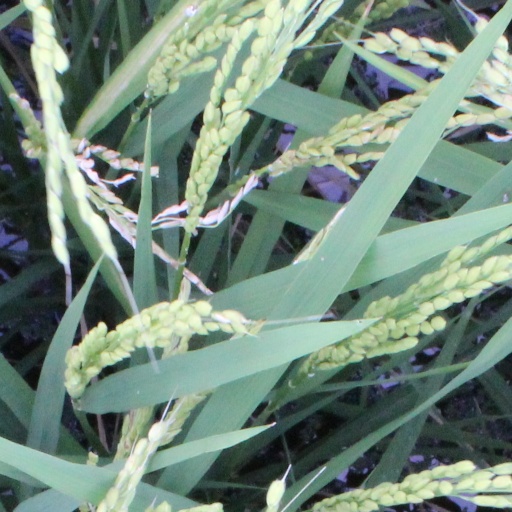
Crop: rice